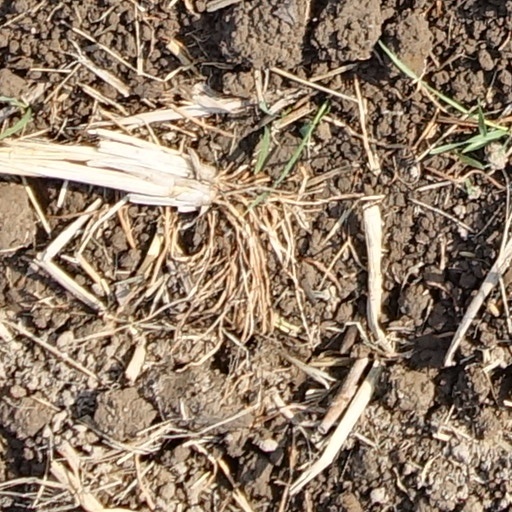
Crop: wheat